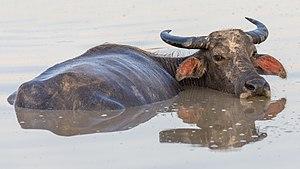
Réflexion dans l'eau d'un buffle d'Asie (Bubalus bubalis) se baignant dans un étang sur l'île de Don Det (Si Phan Don, Laos)
Le buffle domestique est un bovin de grande taille, l'espèce-type du genre Bubalus, qui comprend plusieurs autres espèces endémiques d'Asie tropicale.